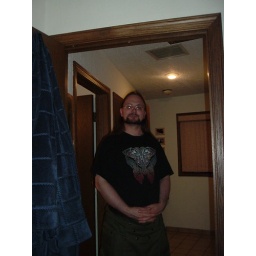
Fred in Celtic cat shirt